Ustaše

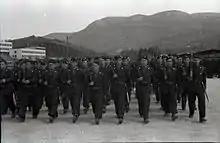
A unit of Ustaše in Sarajevo

Meanwhile, Pavelić and several hundred Ustaše left their camps in Italy for Zagreb, where he declared a new government on 16 April 1941. He accorded himself the title of "Poglavnik"—a Croatian approximation to "Führer". The Independent State of Croatia was declared on Croatian "ethnic and historical territory", what is today Republic of Croatia (without Istria), Bosnia and Herzegovina, Syrmia and the Bay of Kotor. However, a few days after the declaration of independence, the Ustaše were forced to sign the Treaty of Rome where they surrendered part of Dalmatia and Krk, Rab, Korčula, Biograd, Šibenik, Split, Čiovo, Šolta, Mljet and part of Konavle and the Bay of Kotor to Italy. "De facto" control over this territory varied over the course of the war, as the Yugoslav Partisans grew more successful, while the Germans and Italians increasingly exercised direct control over areas of interest. The Germans and Italians split the NDH into two zones of influence: the southwest, controlled by the Italians, and the northeast, controlled by the Germans. As a result, the NDH has been described as "an Italian-German quasi-protectorate". In September 1943, after Italian capitulation, the NDH re-occupied the whole territory annexed by Italy through the Treaty of Rome.